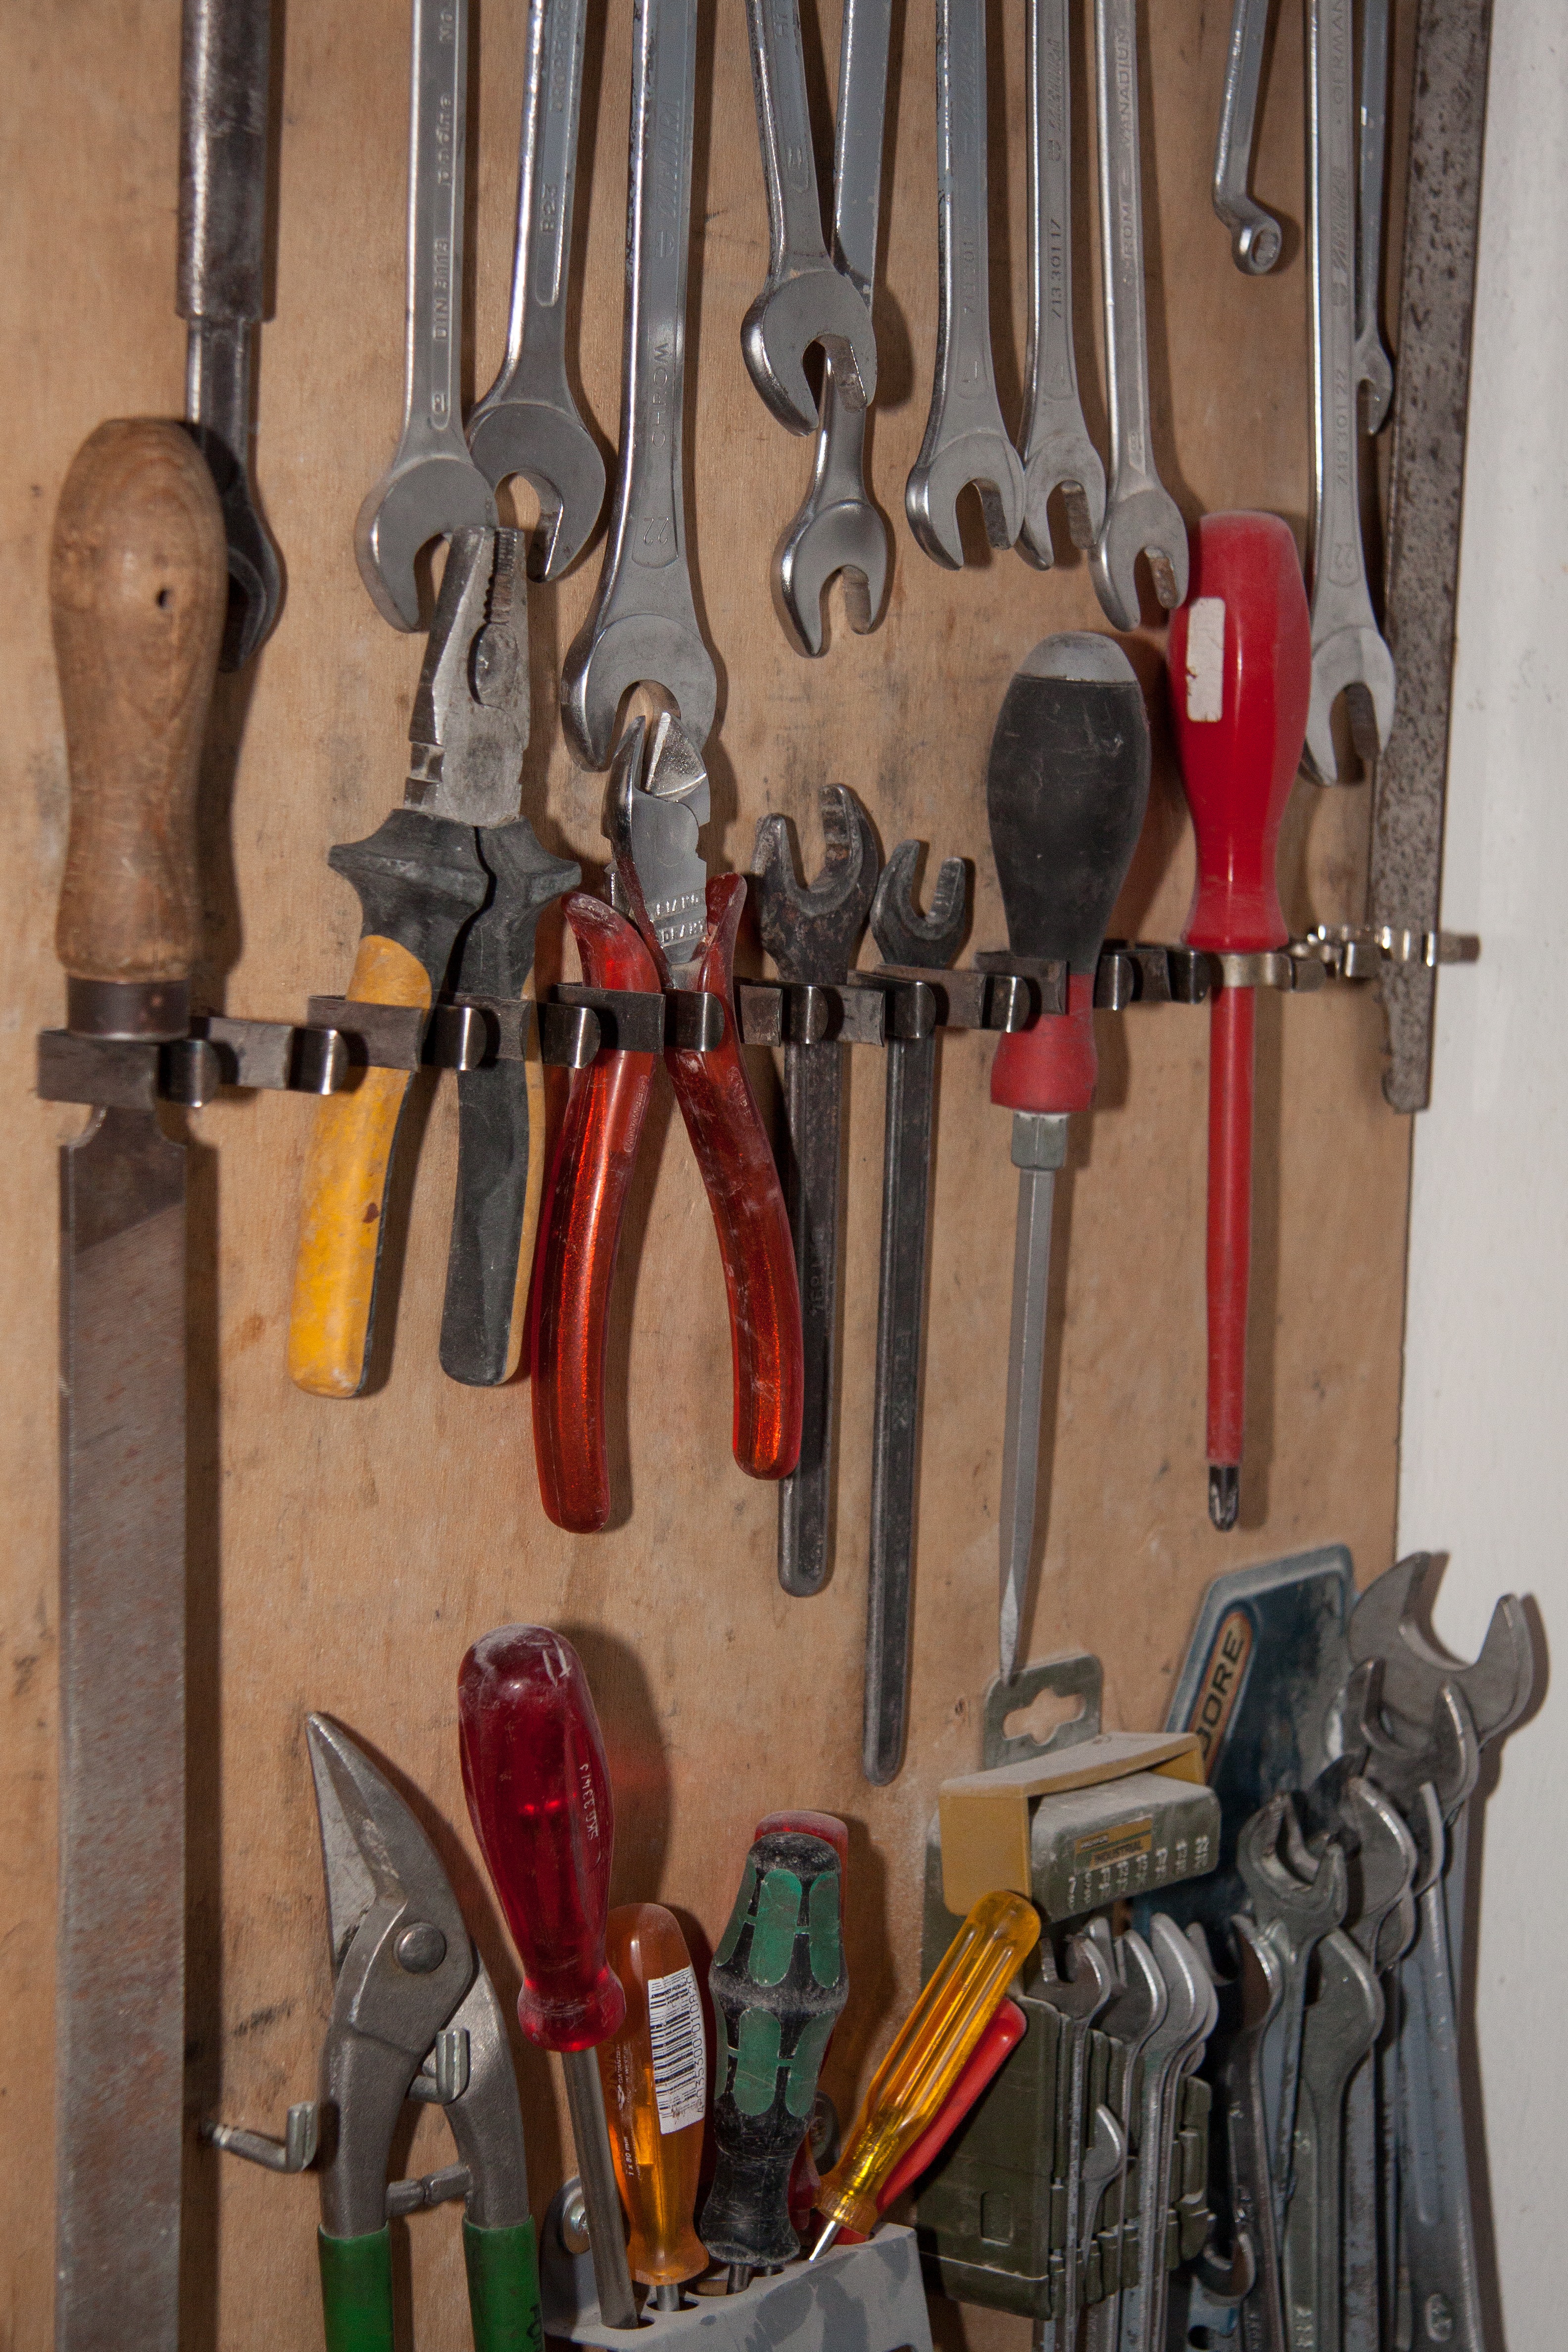
tool, file, storage, wrench, pliers, iron, screwdriver, firearm, electrical wiring, tool wall, graver